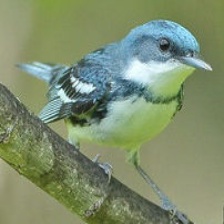
Species: CERULEAN WARBLER
Scientific name: SETOPHAGA CERULEA